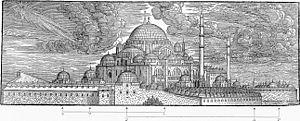
Melchior Lorck est un peintre et graveur de la Renaissance d'origine dano-germanique.